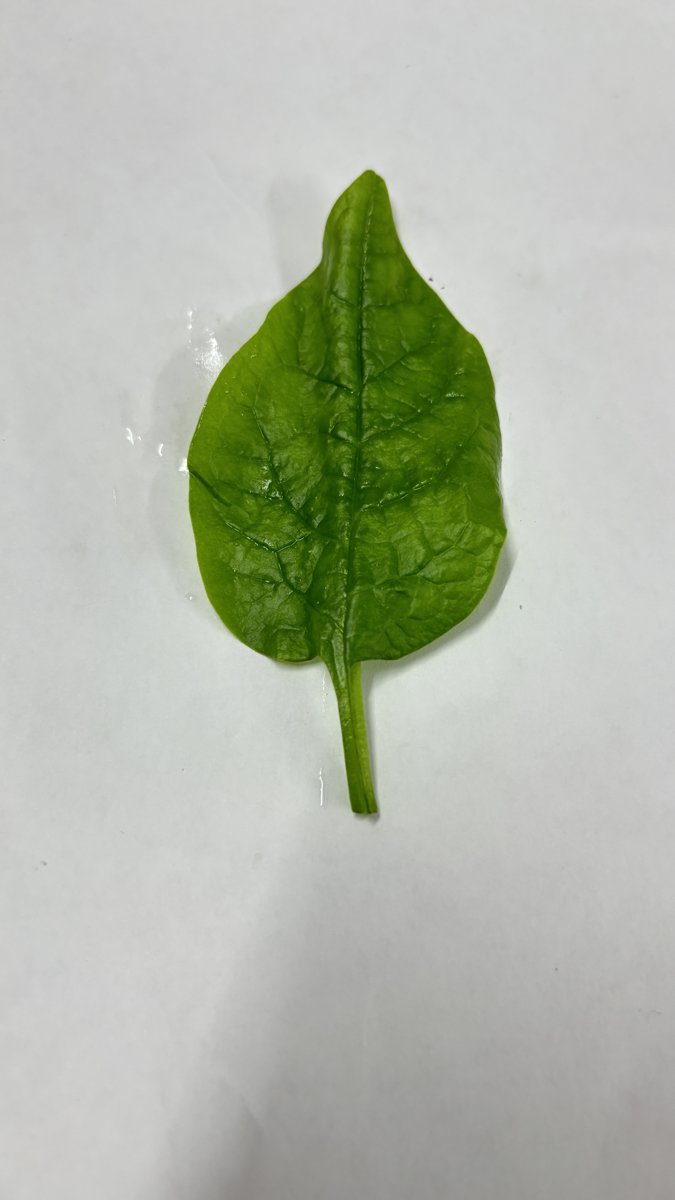
Label: Healthy-Leaf